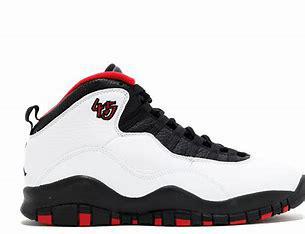
Brand: Jordan
Model: 10 Retro